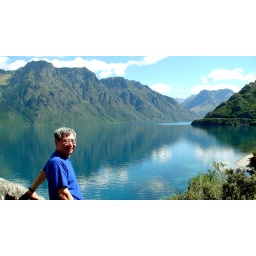
Lake Hawea, another beautiful glacier lake in the southern lake district. Yes, the water is this blue.